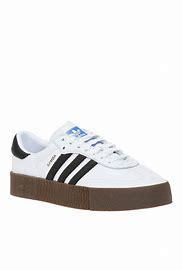
Brand: adidas
Model: originals Adidas Originals Sambarose